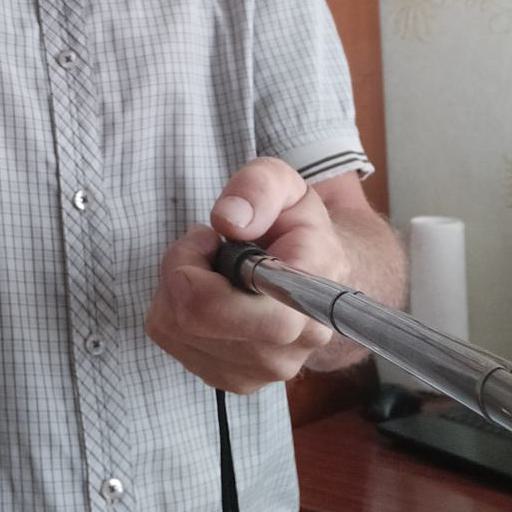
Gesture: no_gesture